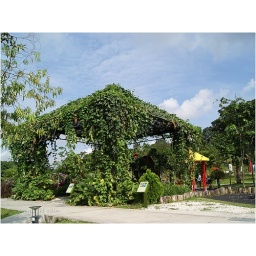
Another tree house found in Hortpark.